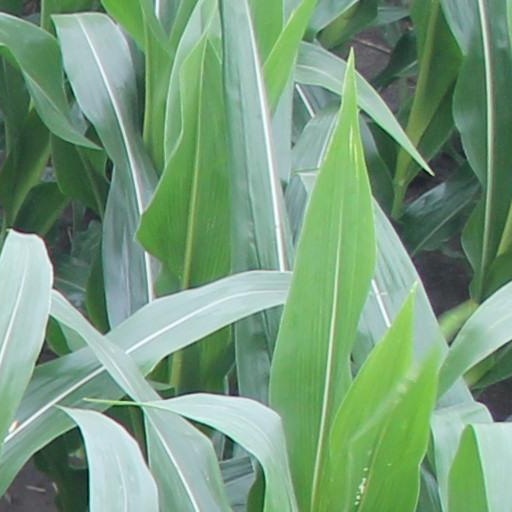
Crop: maize; corn